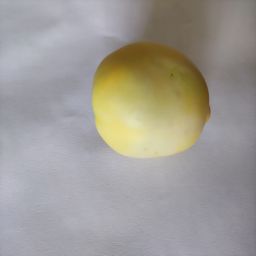
Crop: Tomato
Quality: Unripe